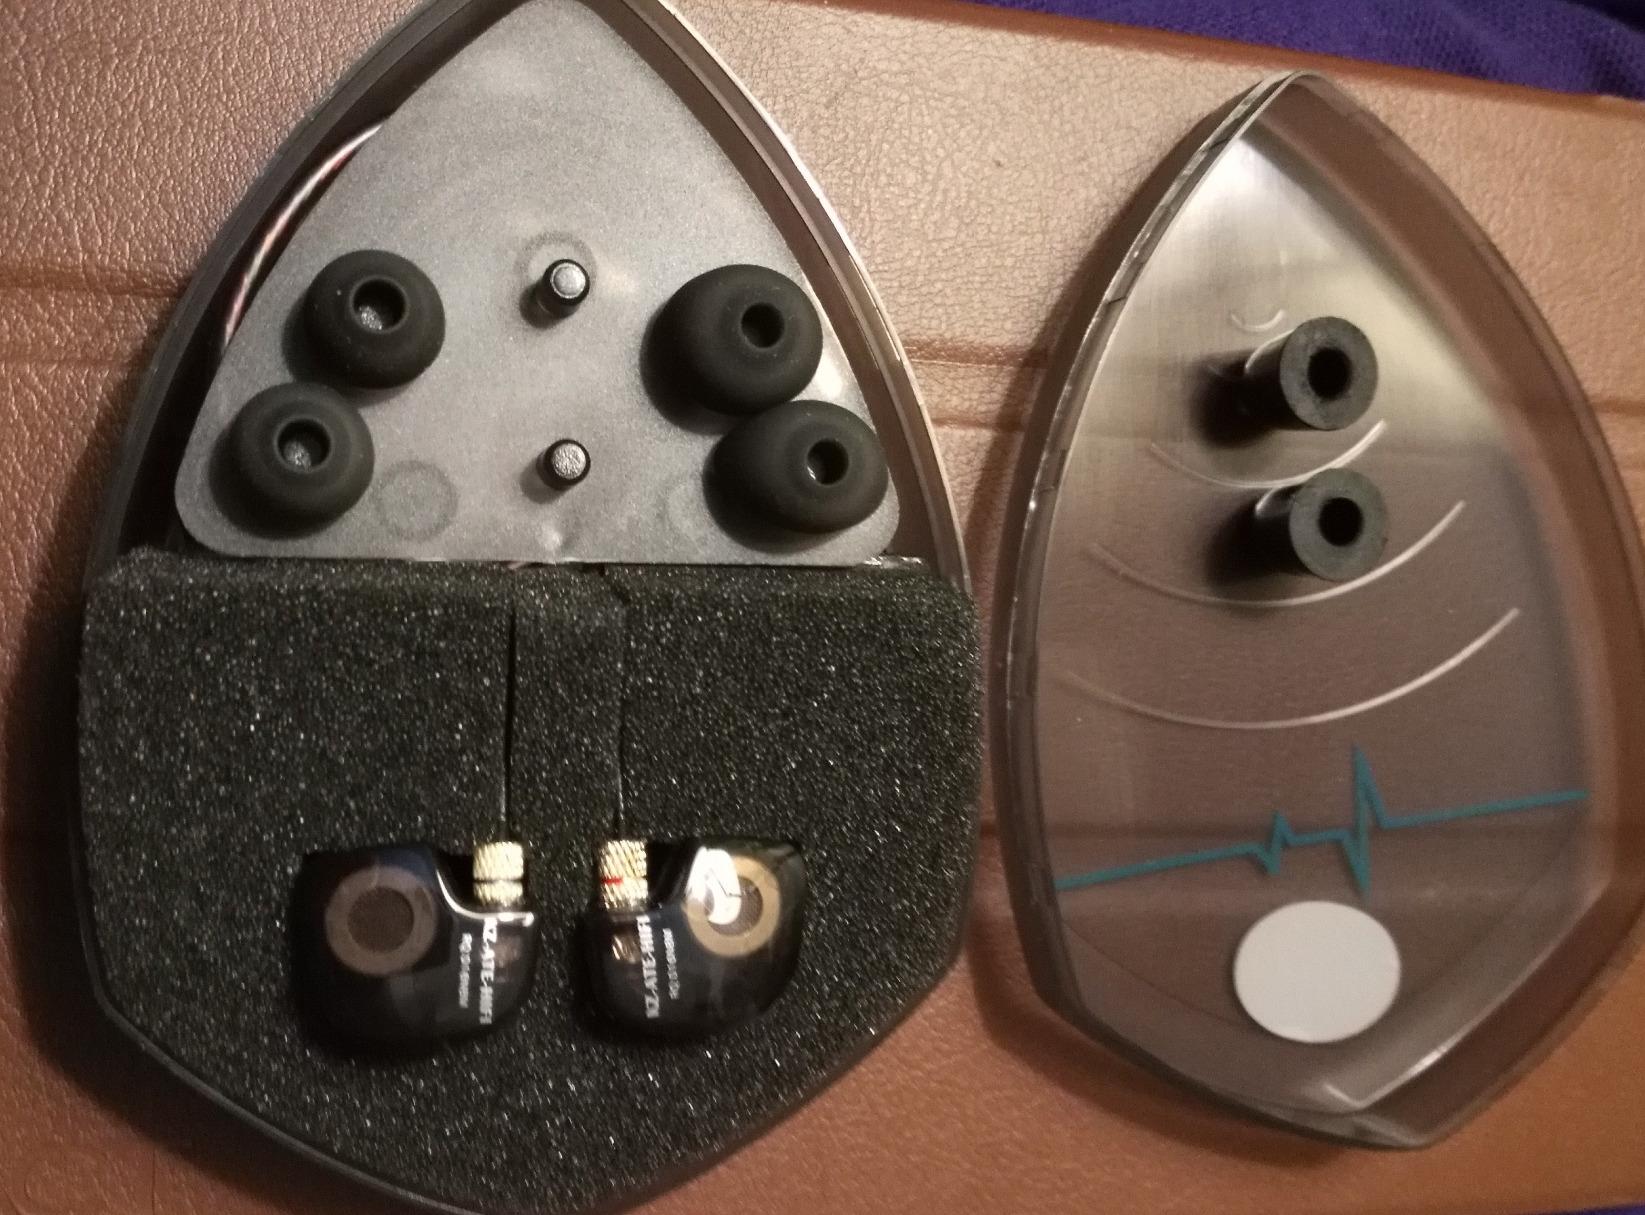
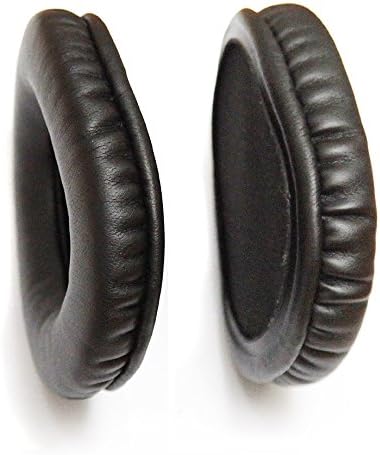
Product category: headphones
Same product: no